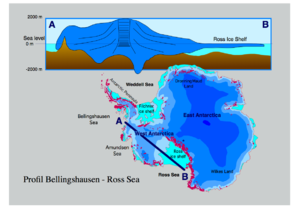
Le massif Vinson, ou mont Vinson pour désigner au sens strict son plus haut sommet, est le point culminant de l'Antarctique avec 4 892 mètres d'altitude. Découvert en 1958 au cours d'un survol aérien, il n'a été gravi qu'en 1966 par Nicholas Clinch et trois autres alpinistes. Depuis, environ 1 100 personnes ont atteint son sommet, qui doit sa renommée à son inclusion dans la liste des sept sommets, laquelle regroupe les points culminants des sept continents.